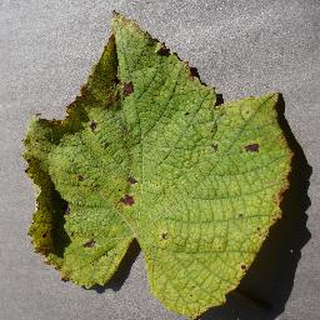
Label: grape_leaf_blight